Mitochondrion

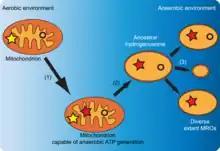
Evolution of MROs

A few groups of unicellular eukaryotes have only vestigial mitochondria or derived structures: The microsporidians, metamonads, and archamoebae. These groups appear as the most primitive eukaryotes on phylogenetic trees constructed using rRNA information, which once suggested that they appeared before the origin of mitochondria. However, this is now known to be an artifact of "long-branch attraction": They are derived groups and retain genes or organelles derived from mitochondria (e. g., mitosomes and hydrogenosomes). Hydrogenosomes, mitosomes, and related organelles as found in some loricifera (e. g. "Spinoloricus") and myxozoa (e. g. "Henneguya zschokkei") are together classified as MROs, mitochondrion-related organelles.